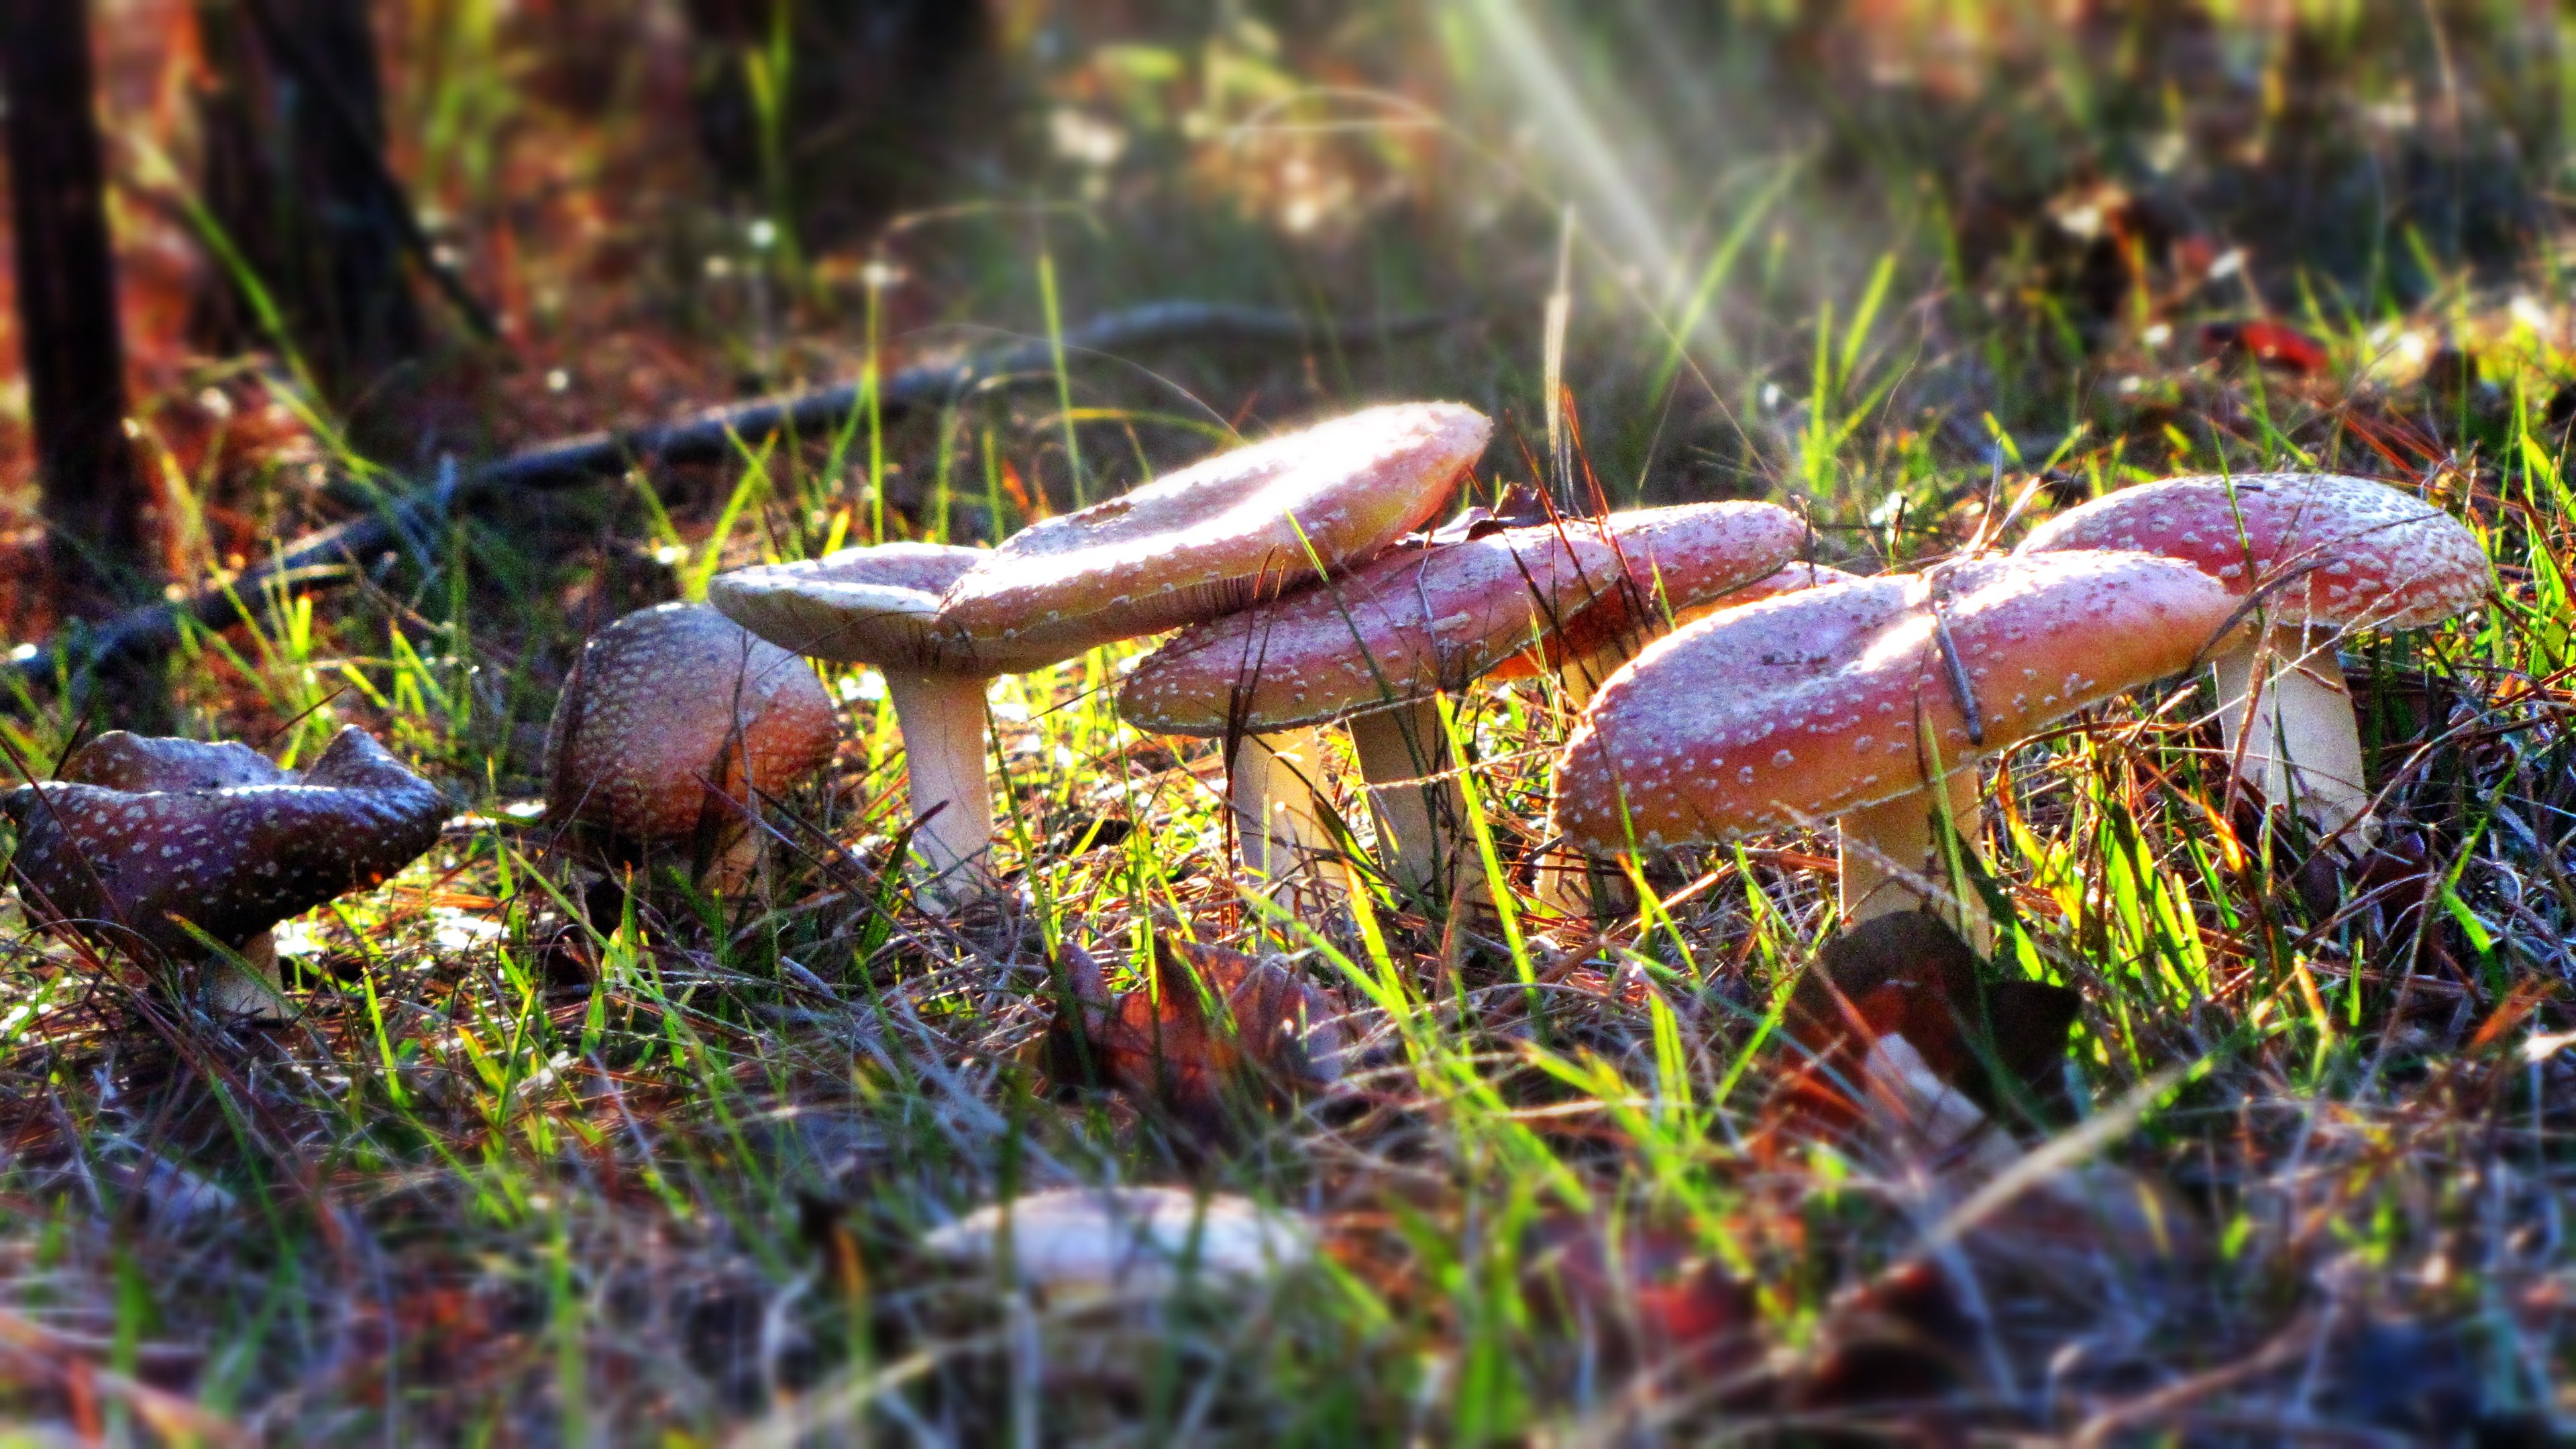
nature, forest, grass, group, flower, wildlife, wild, red, jungle, autumn, mushroom, colorful, flora, fauna, fungus, mushrooms, rainforest, cluster, woodland, habitat, macro photography, poisonous, wild mushrooms, natural environment, fly amanita